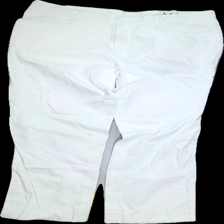
View: front
Type: Jeans
Category: Men
Brand: H&M
Colors: White
Material: 100%cotton
Cut: Regular
Size: 50
Season: Spring
Trend: Denim
Price range: 50-100
Recommended usage: Reuse